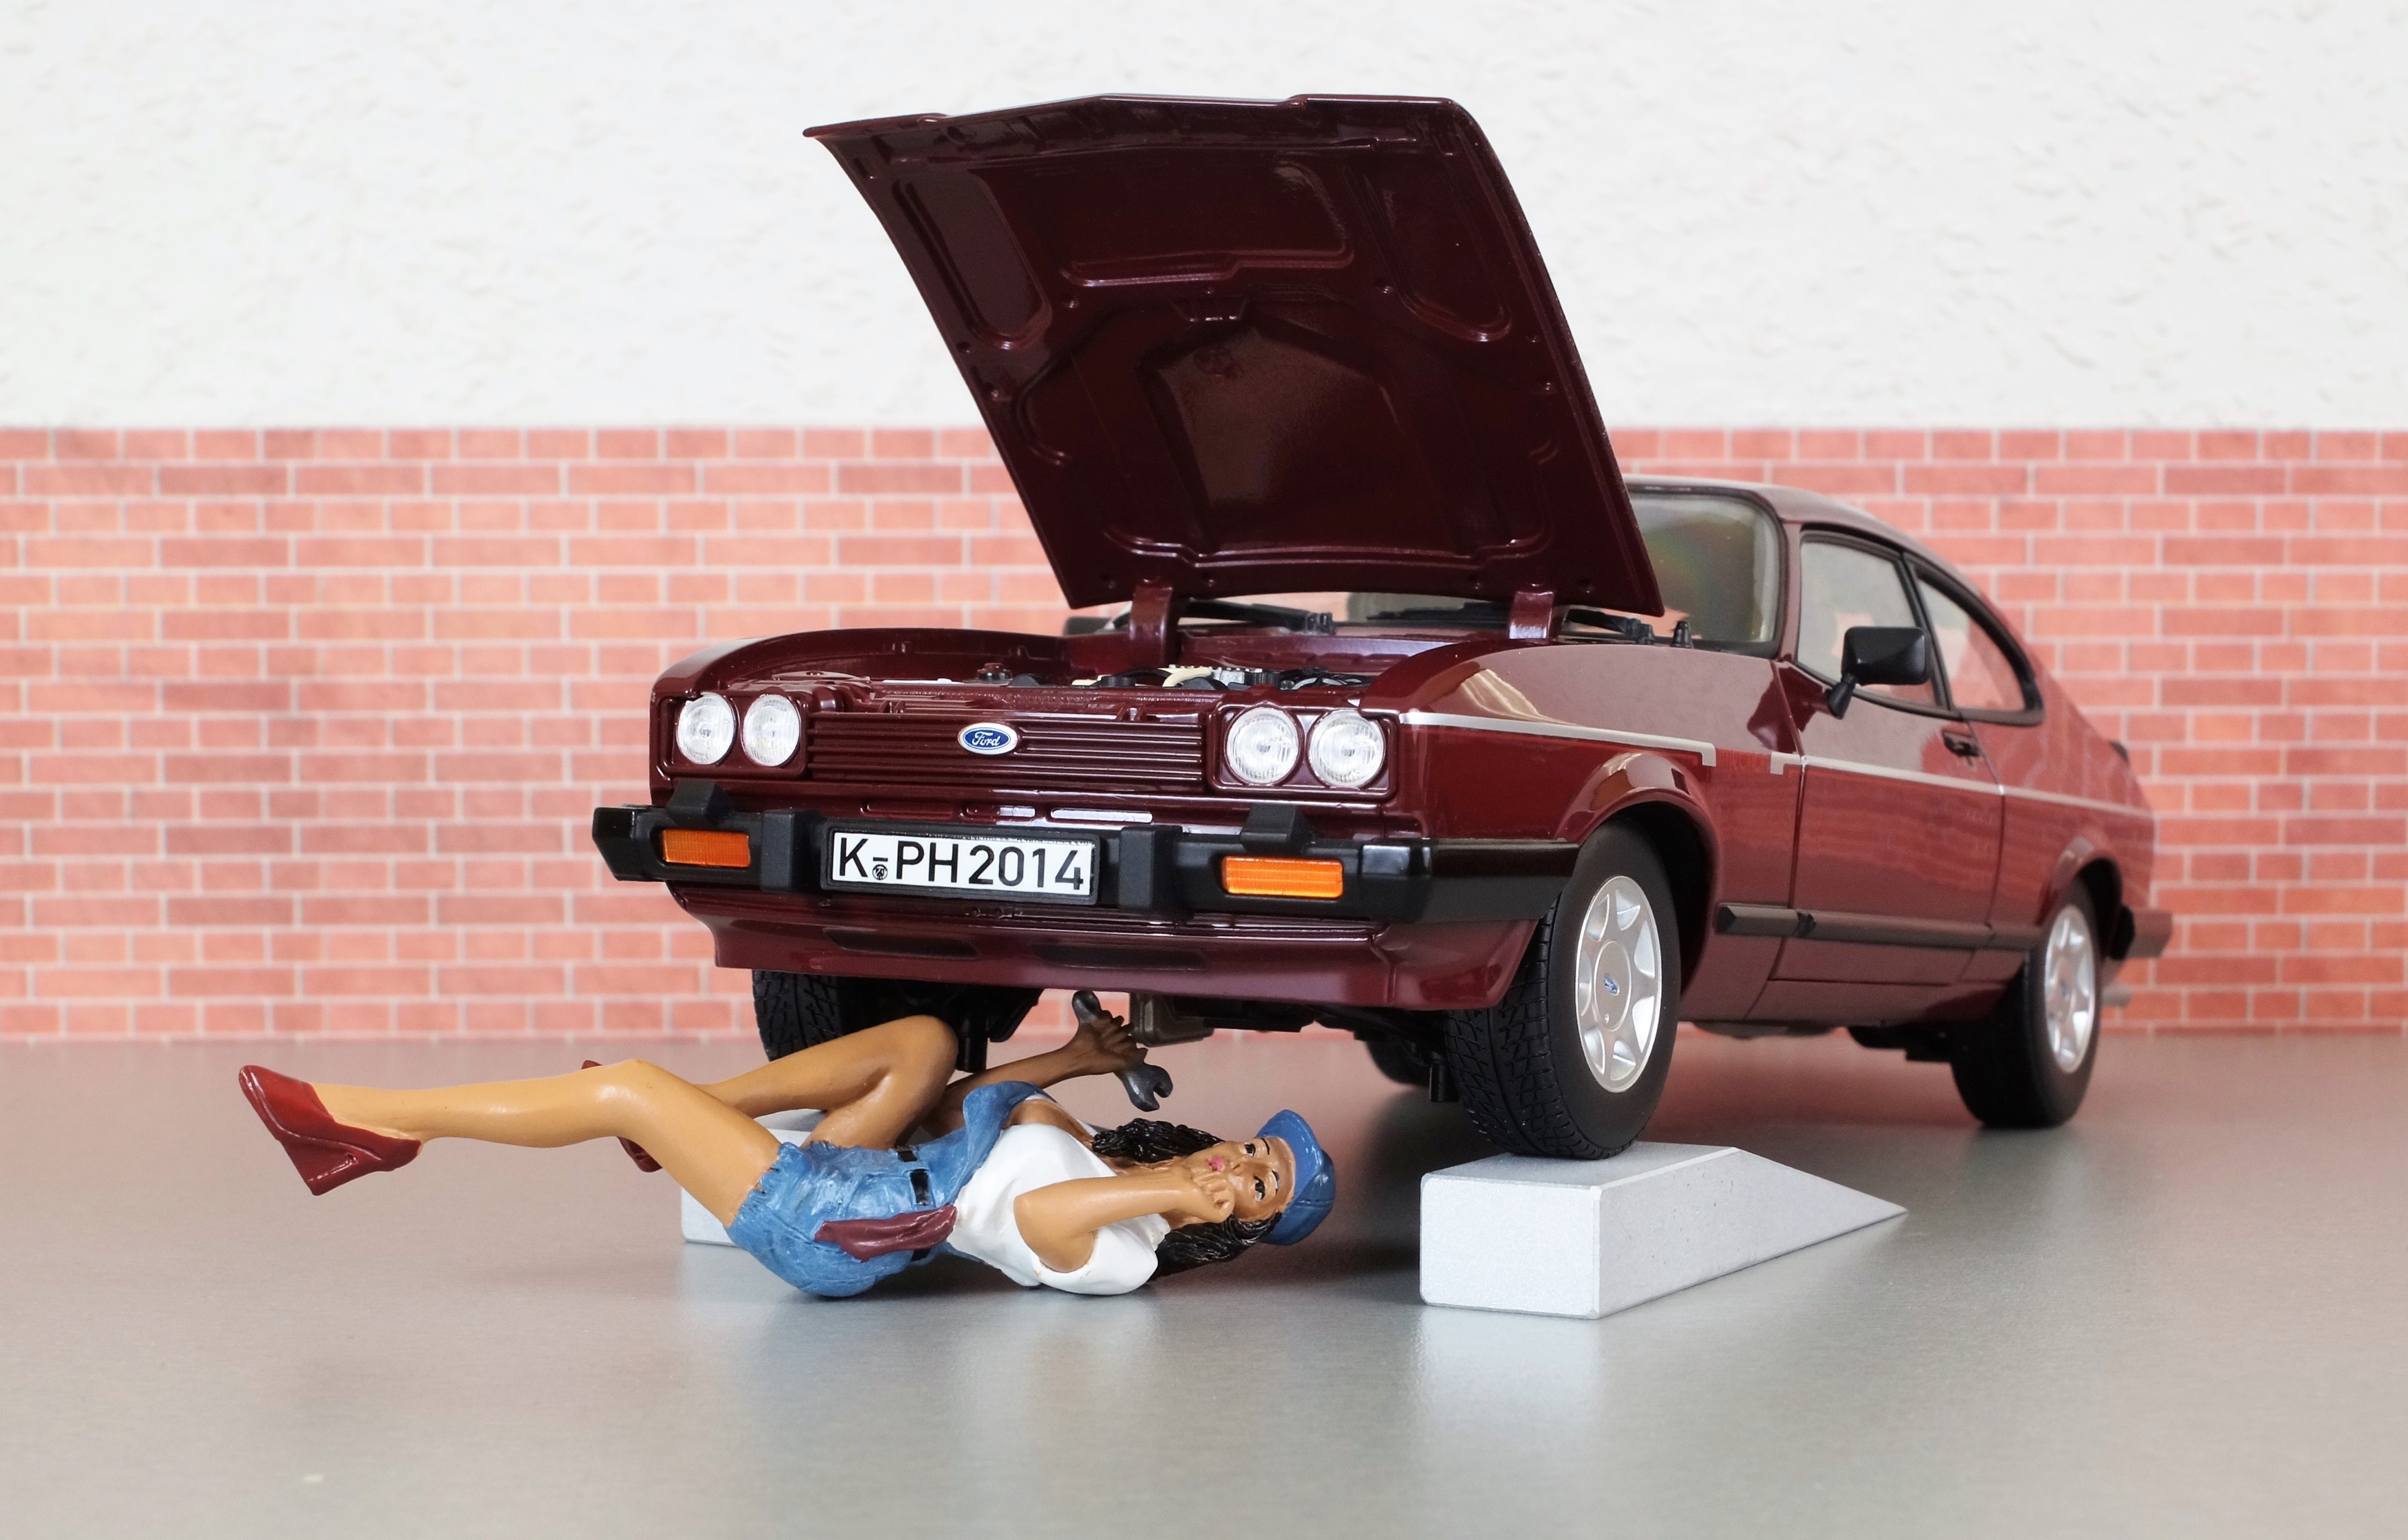
car, old, workshop, model, red, vehicle, auto, toy, automotive, sports car, ford, toys, oldtimer, nostalgic, classic, motorsport, mechanic, rarity, model car, land vehicle, scale model, automobile make, automotive exterior, automotive design, performance car, ford capri